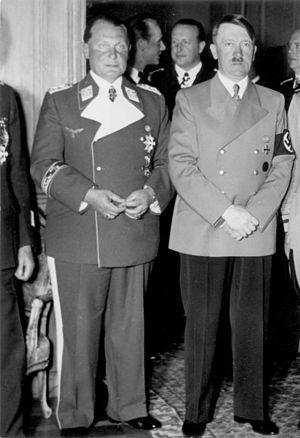
La Seconde Guerre mondiale, ou Deuxième Guerre mondiale, est un conflit armé à l'échelle planétaire qui dure du 1ᵉʳ septembre 1939 au 2 septembre 1945. Ce conflit oppose schématiquement les Alliés et l’Axe.